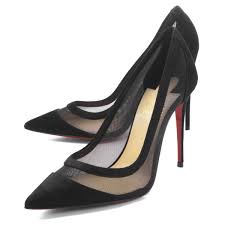
Waste category: shoes